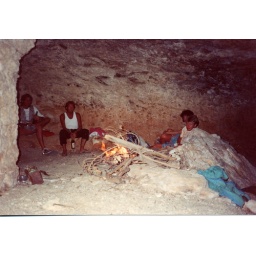
Good company, good bottle of red, good fire and the cave is just near the beach on the quieter side of the island.